Little Miss Perfect (film)

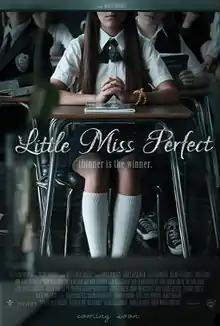
Theatrical Teaser Poster

Little Miss Perfect is an American drama film written and directed by Marlee Roberts, starring Karlee Roberts, Izzy Palmieri, Jeremy Fernandez and Lilla Crawford.